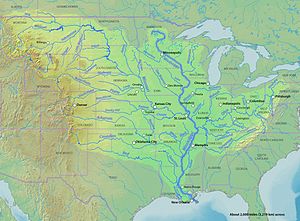
Mississippifloden
Kort over Mississippiflodens afvandingsområde.
Mississippifloden udspringer 450 meter over havet i Lake Itasca i det nordlige Minnesota. Mississippi løber ud i Den Mexicanske Golf ca. 160 km neden for New Orleans i Louisiana.